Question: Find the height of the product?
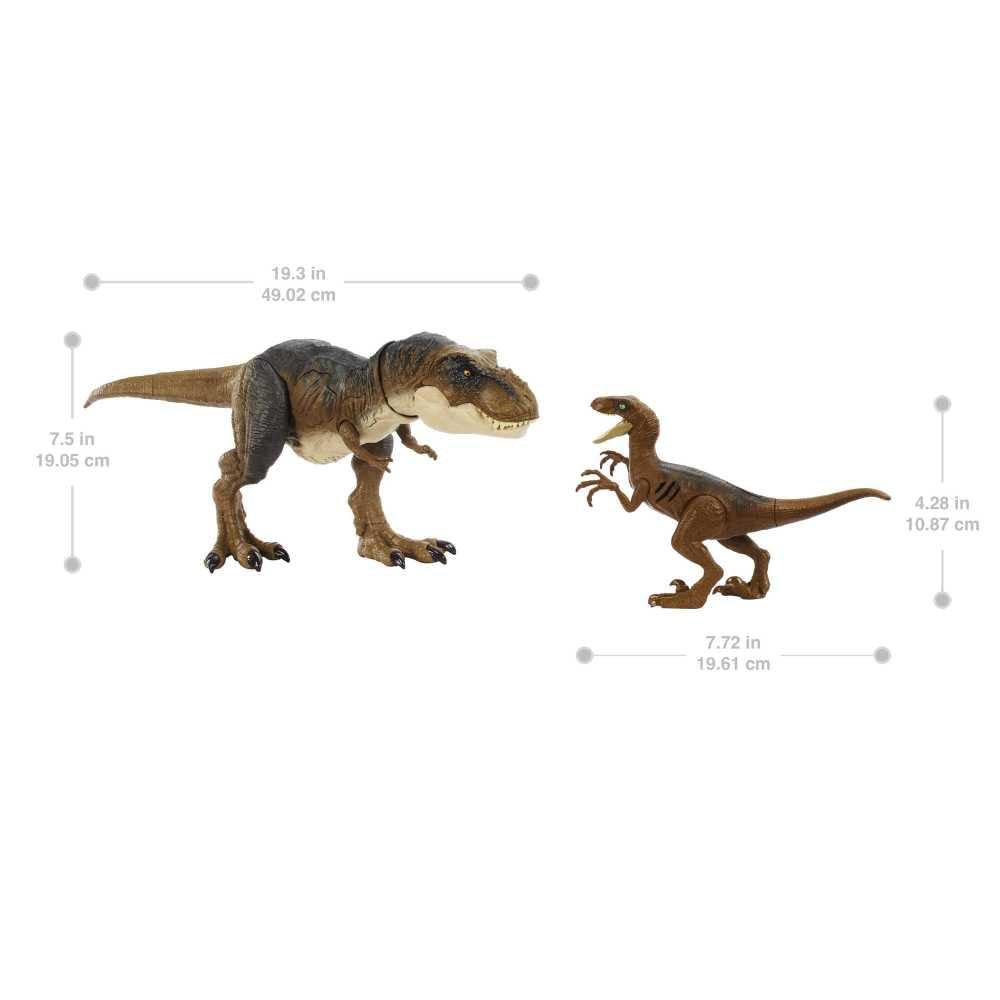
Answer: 4.28 inch